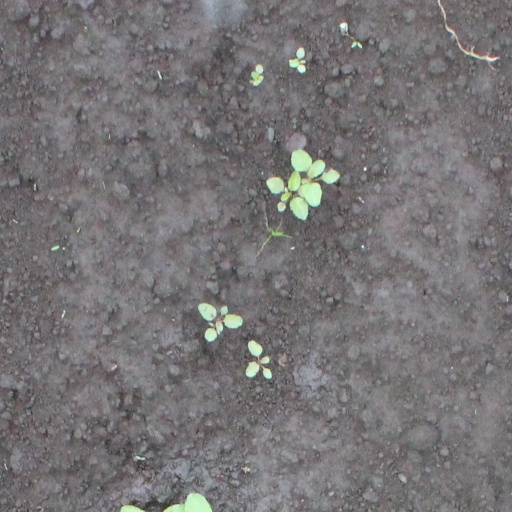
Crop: soybean